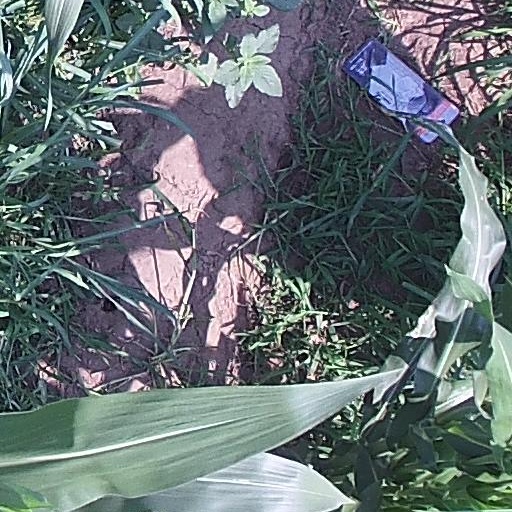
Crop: maize; corn